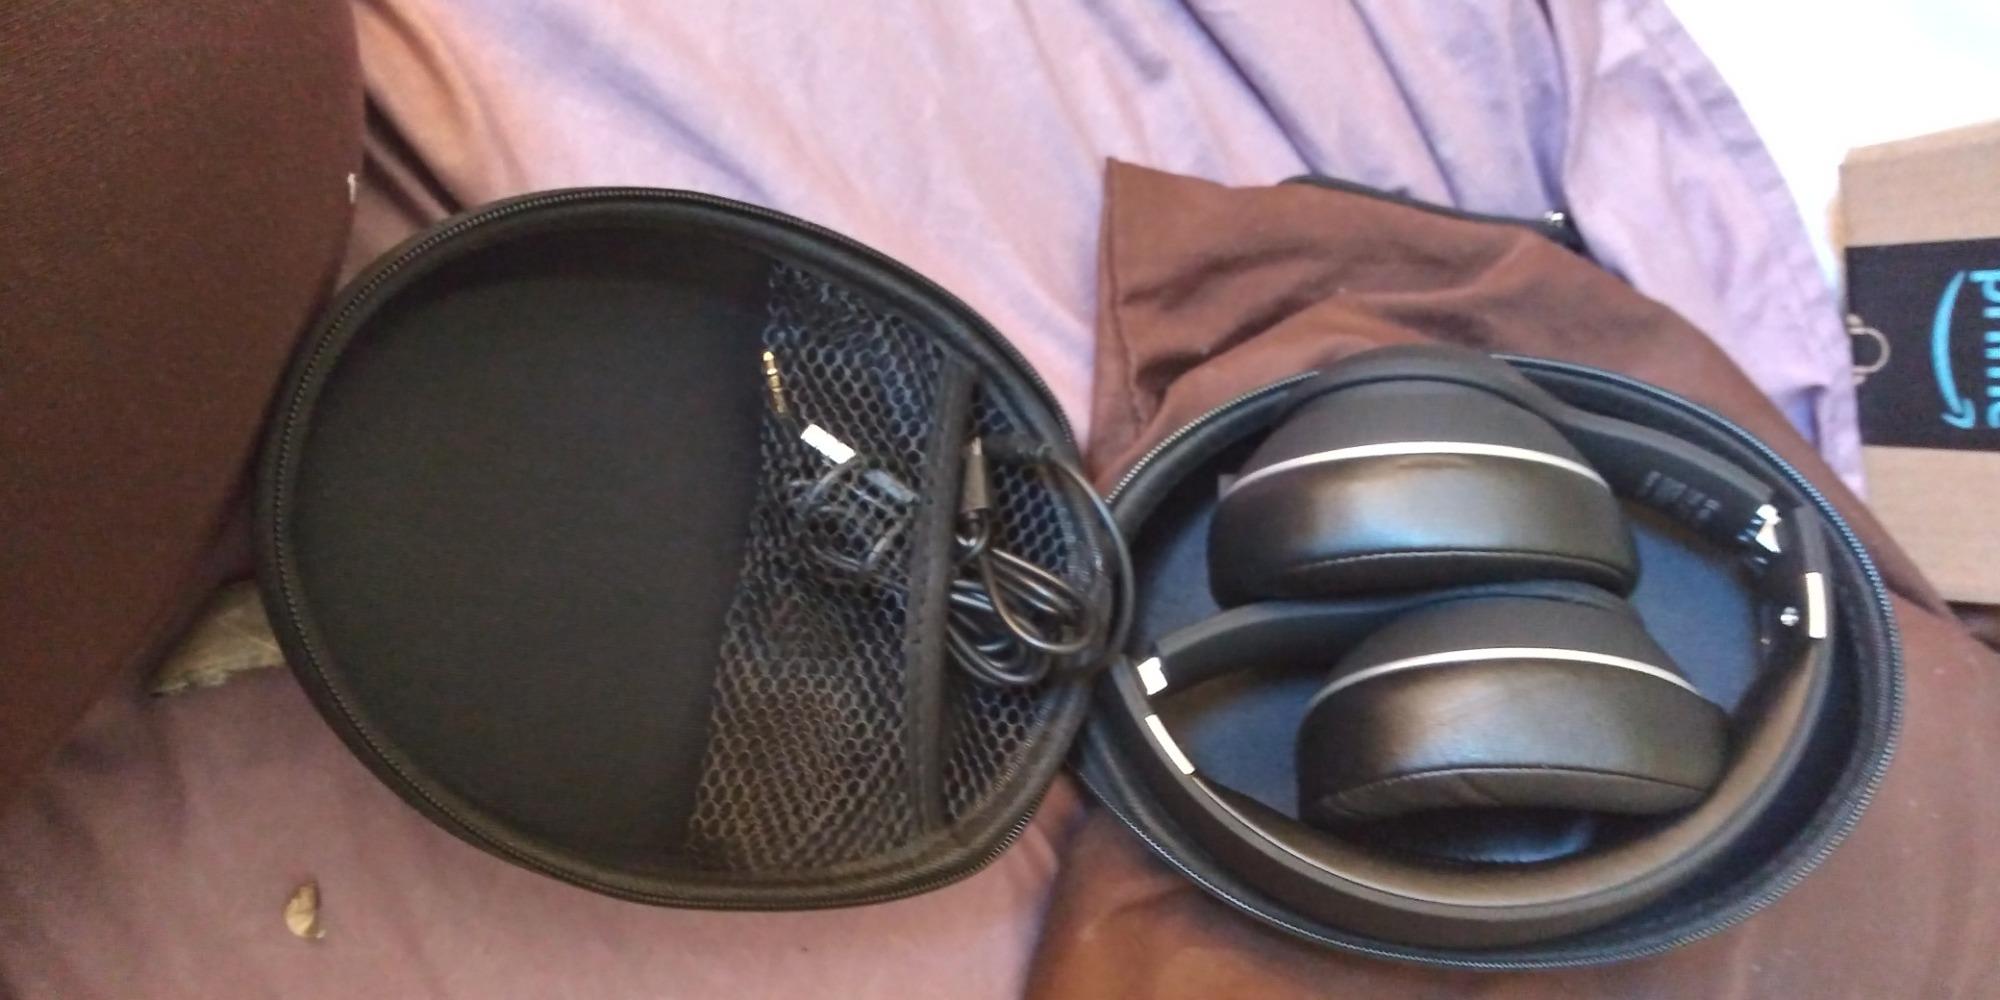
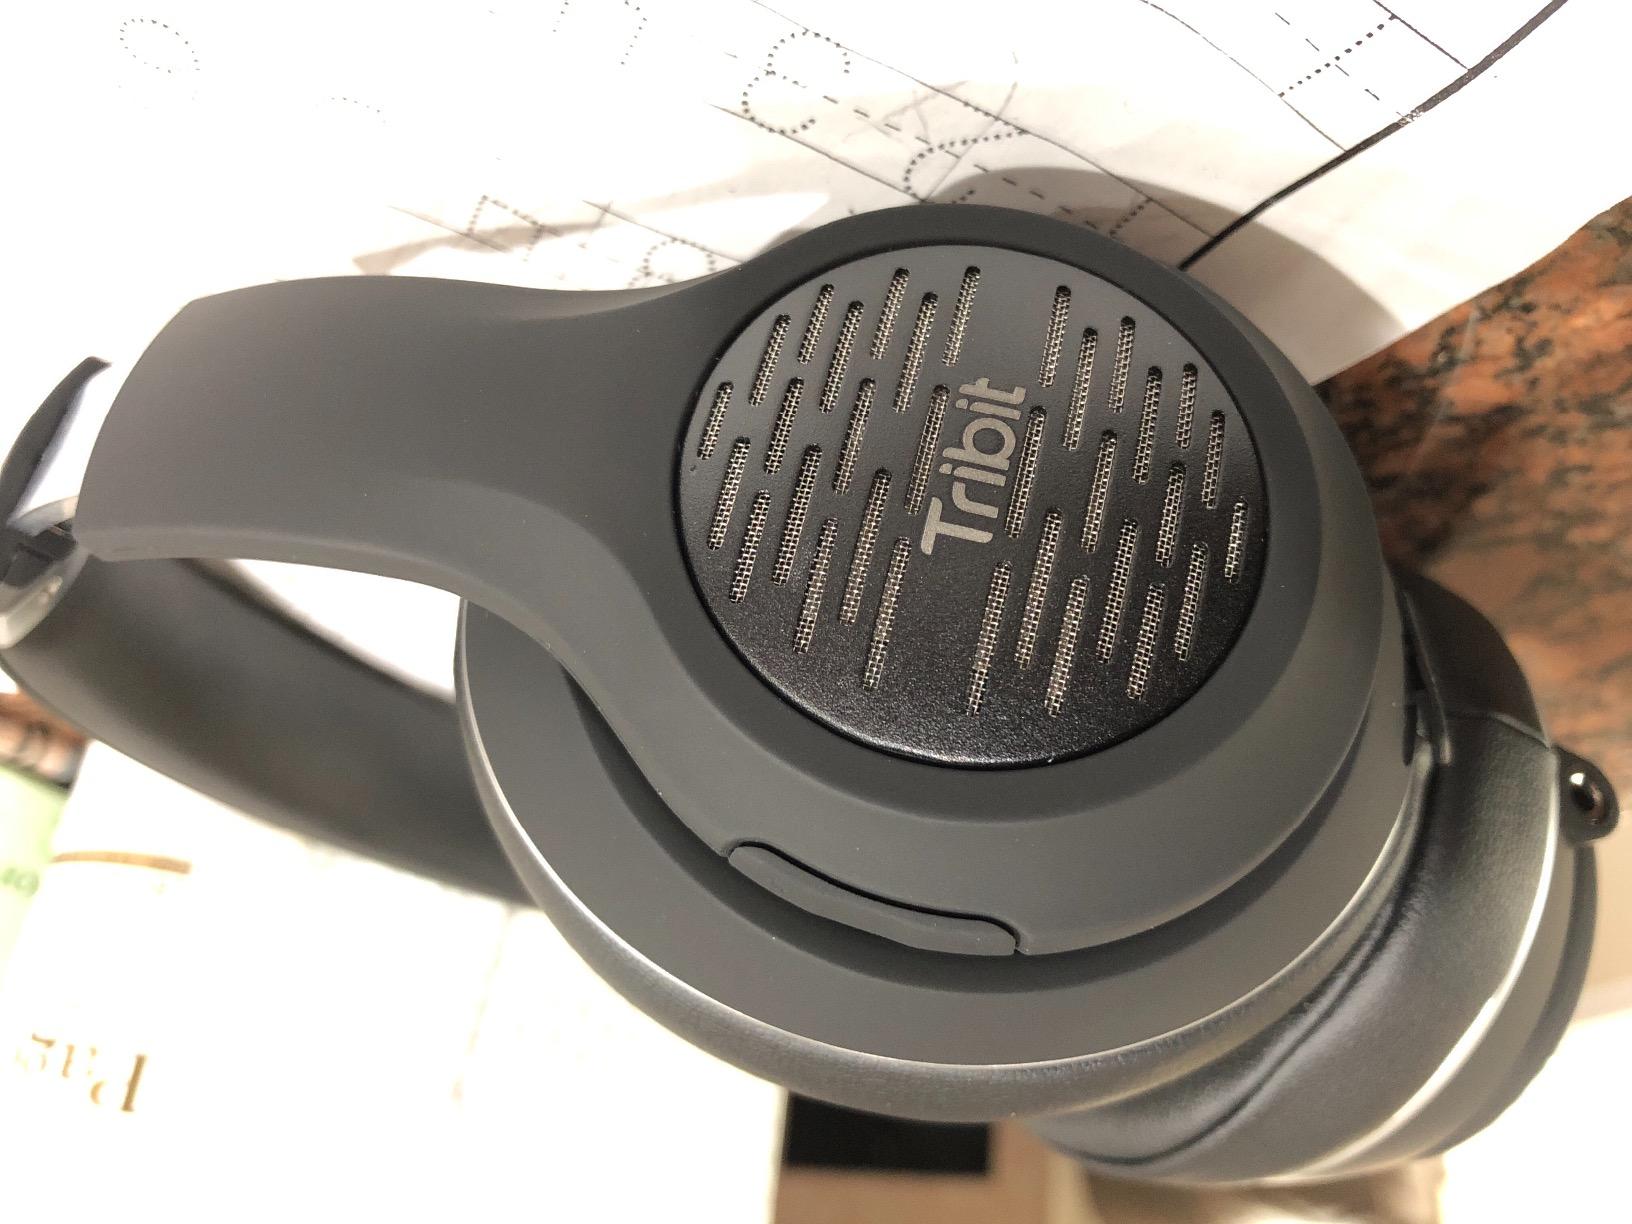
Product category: headphones
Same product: yes